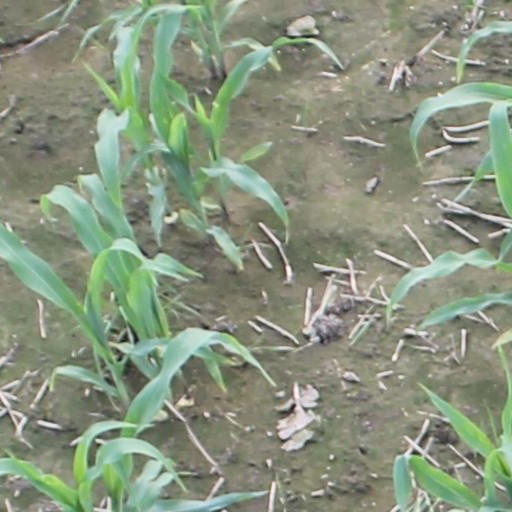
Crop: maize; corn